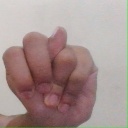
अक्षर: न